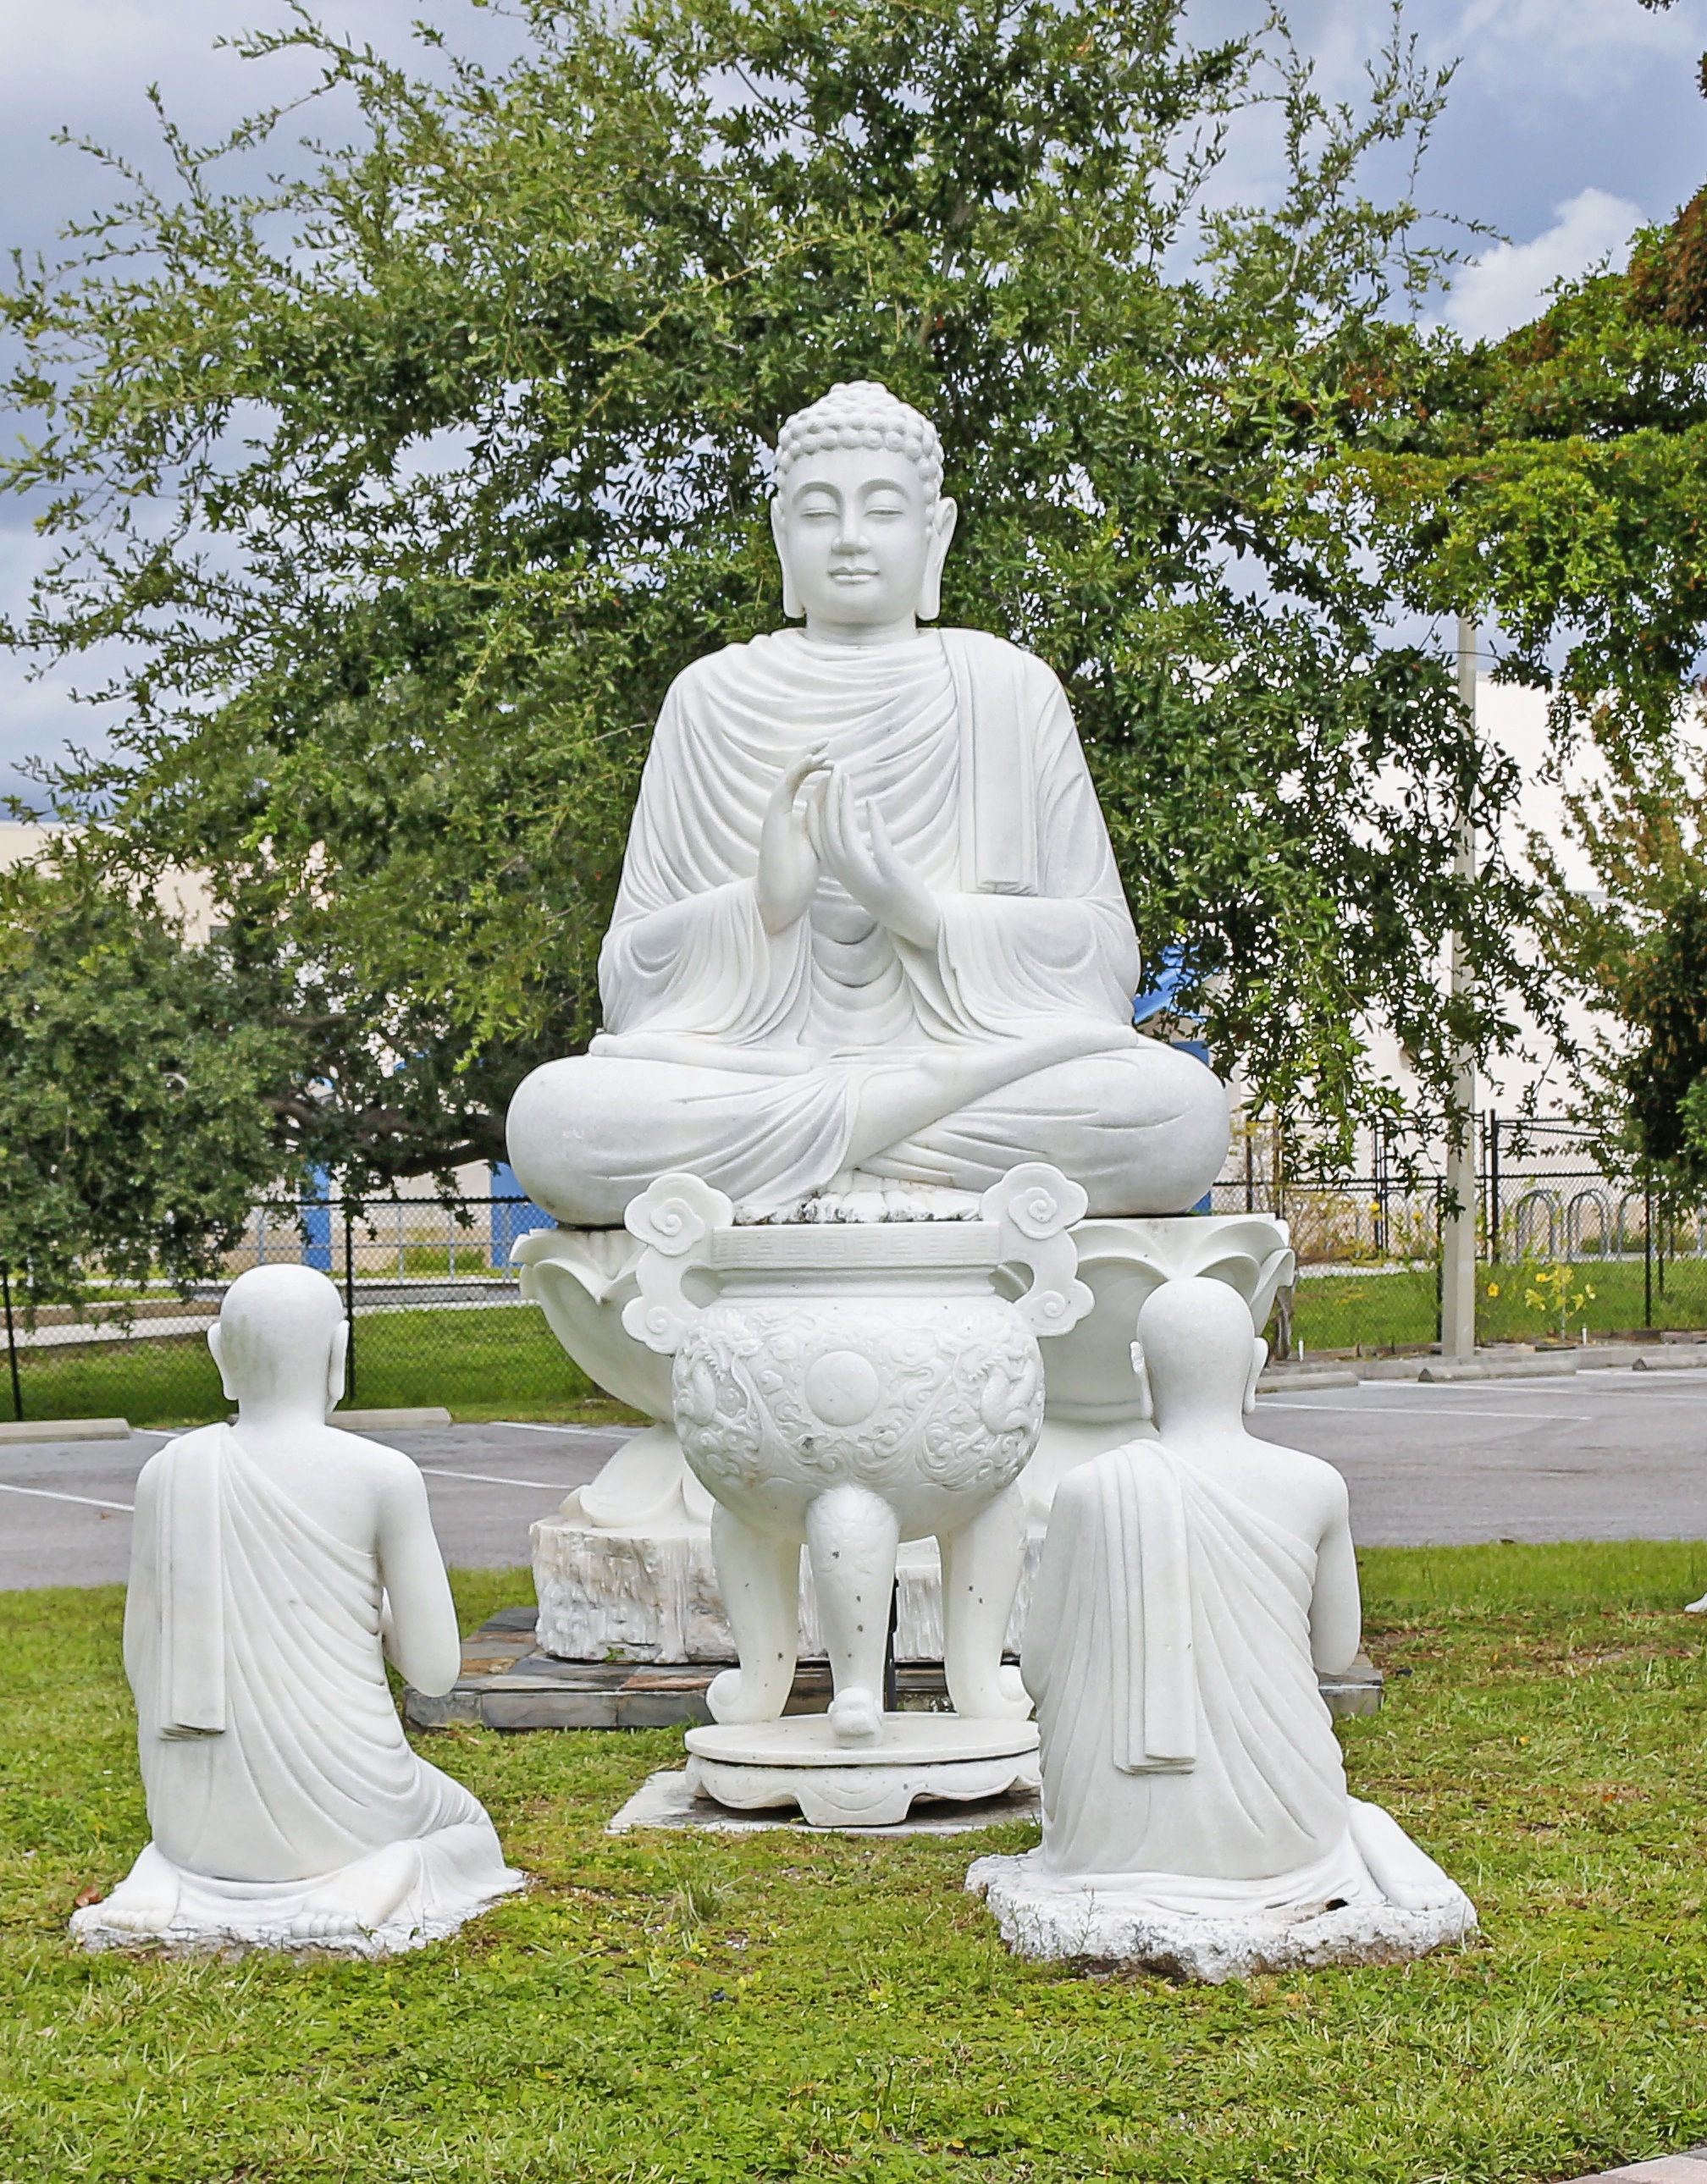
monument, statue, usa, sculpture, art, buddha statue, buddhist monks, saint petersburg, stone carving, chua phat phap temple, gautama buddha, human positions